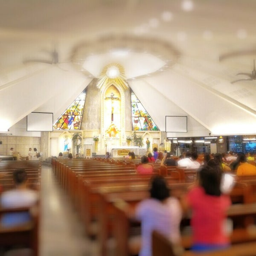
photo taken at presentation by actor